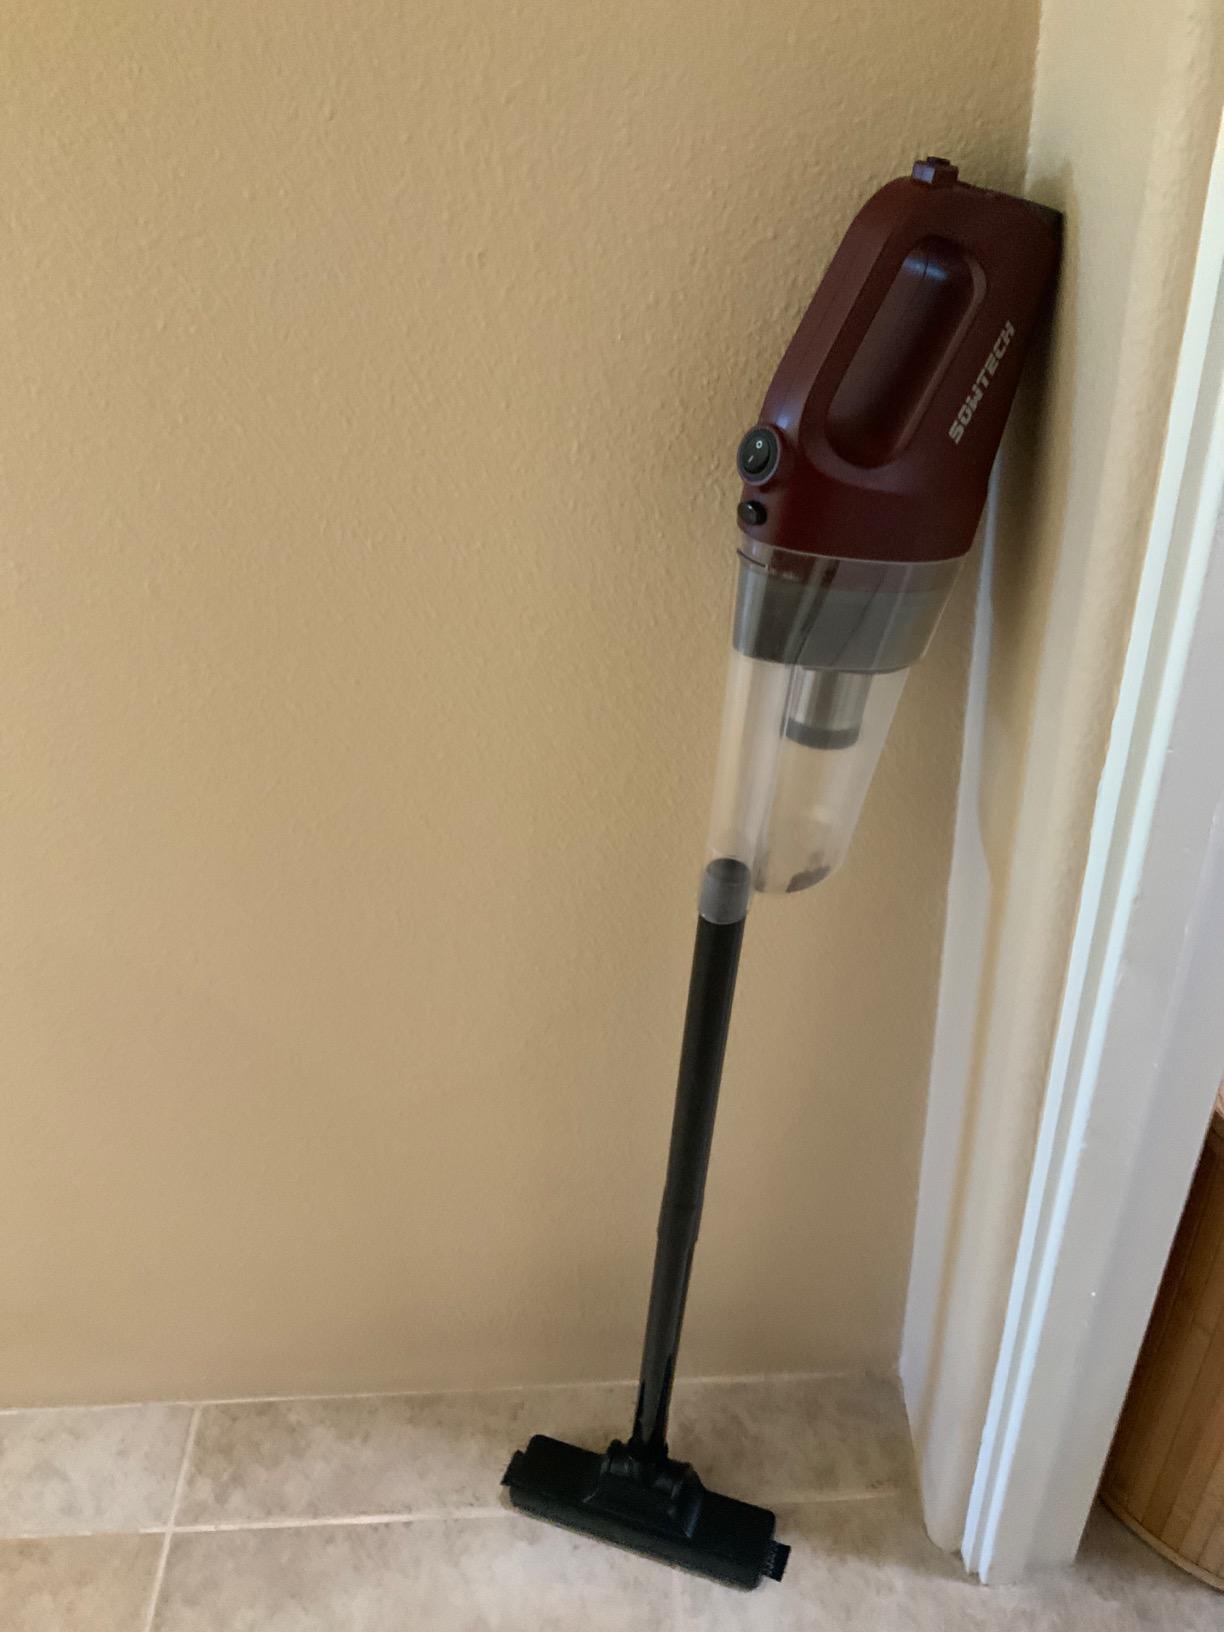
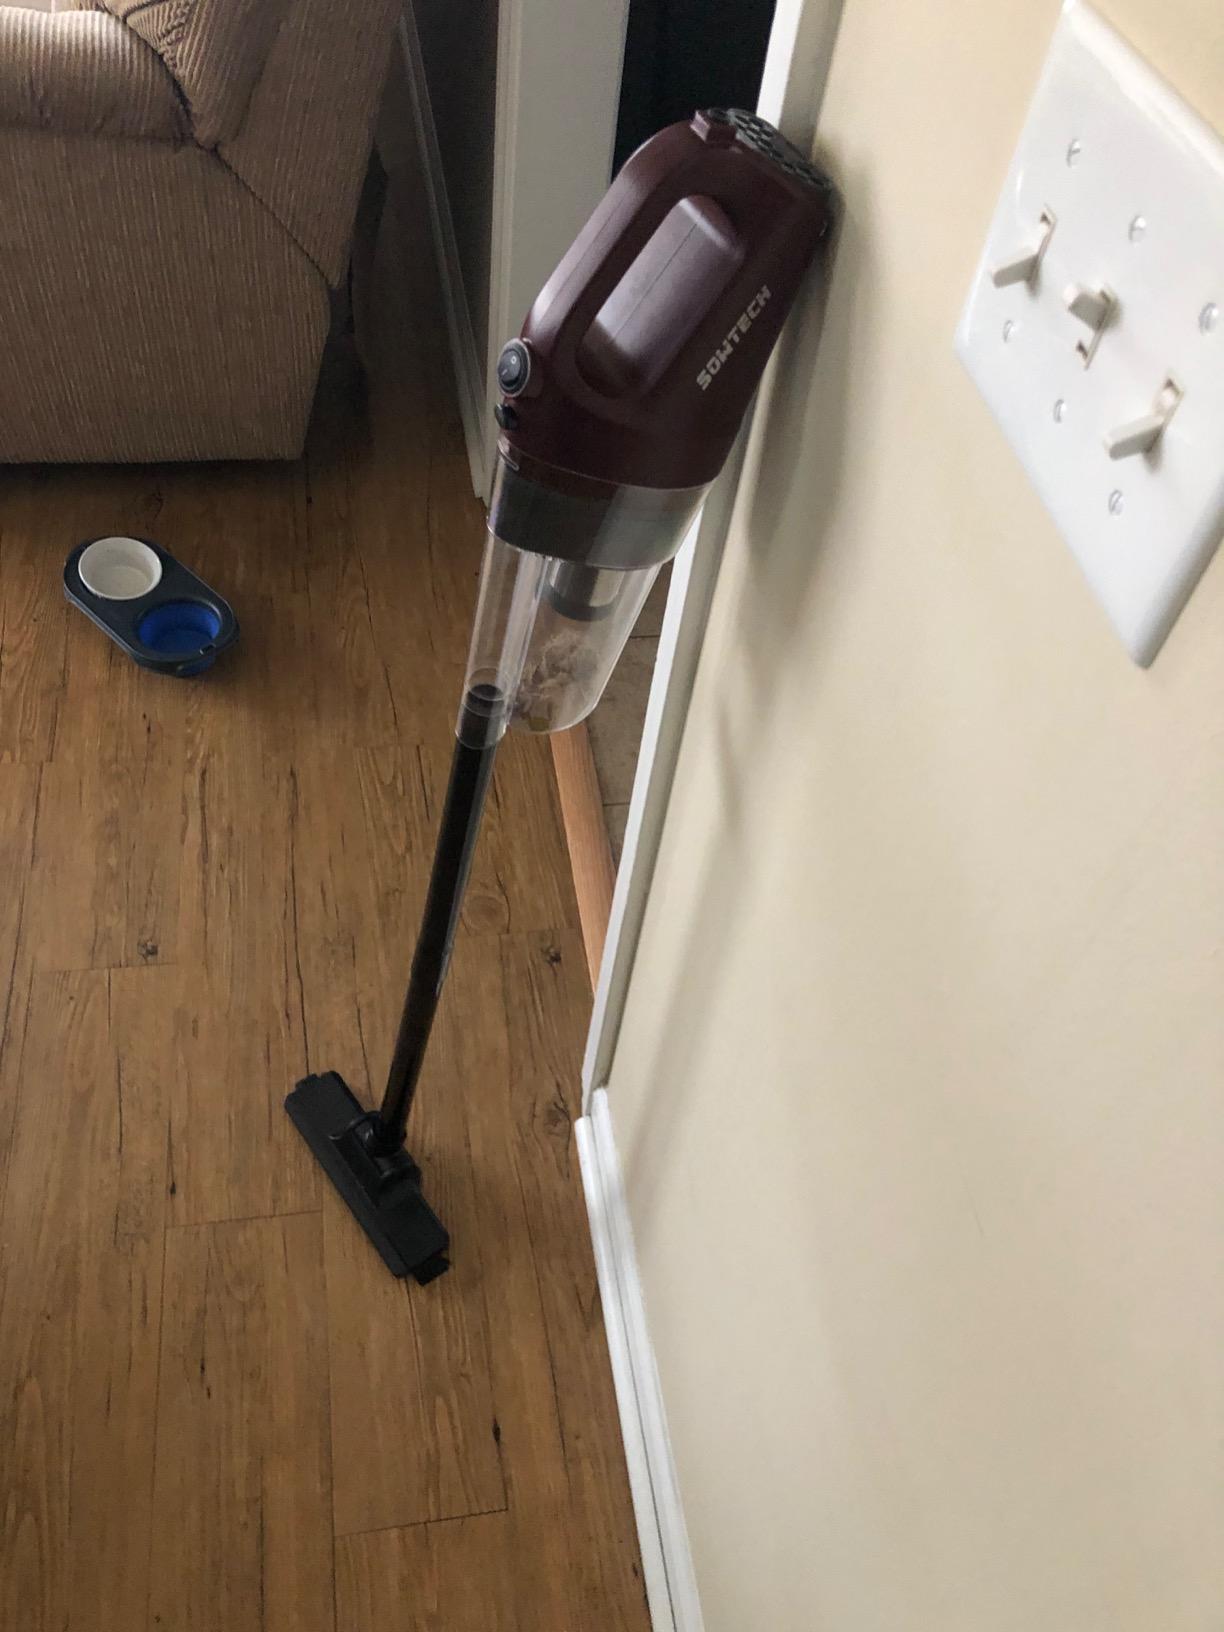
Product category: items_vacuum
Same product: yes